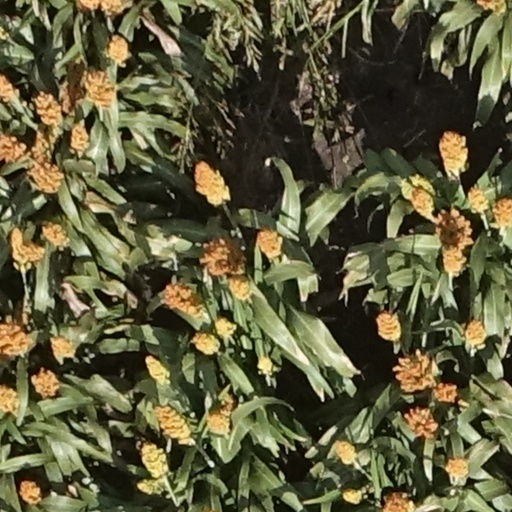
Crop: sorghum